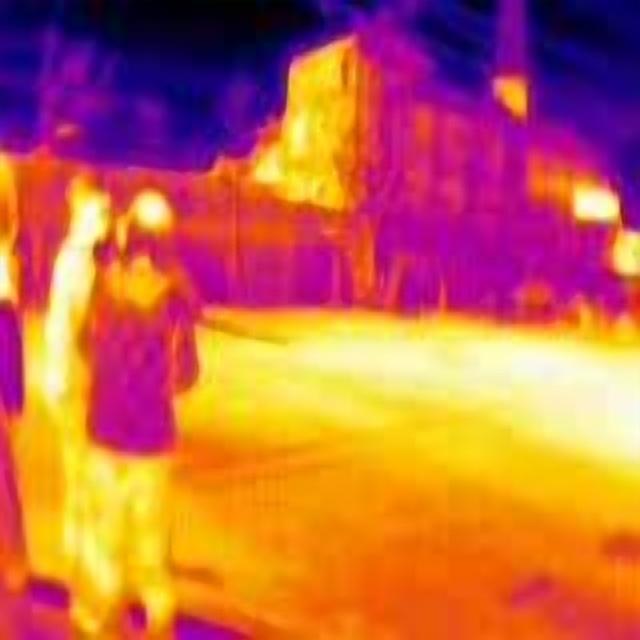
Detected objects:
label: person
label: person